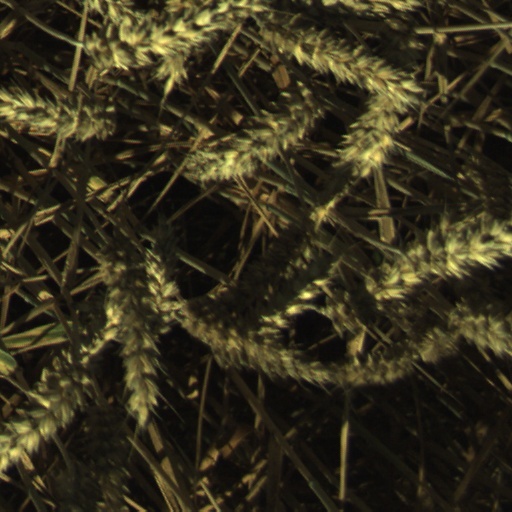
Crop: wheat